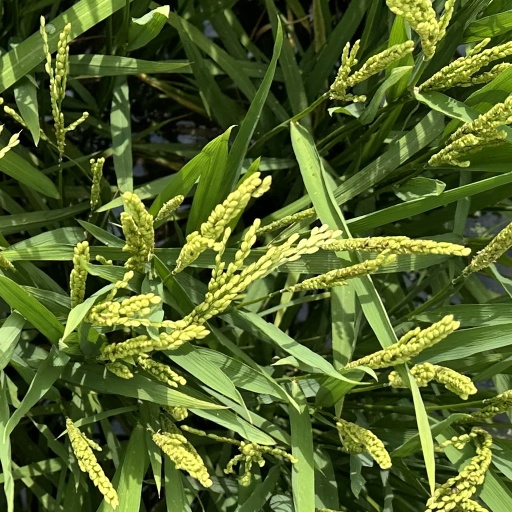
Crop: rice